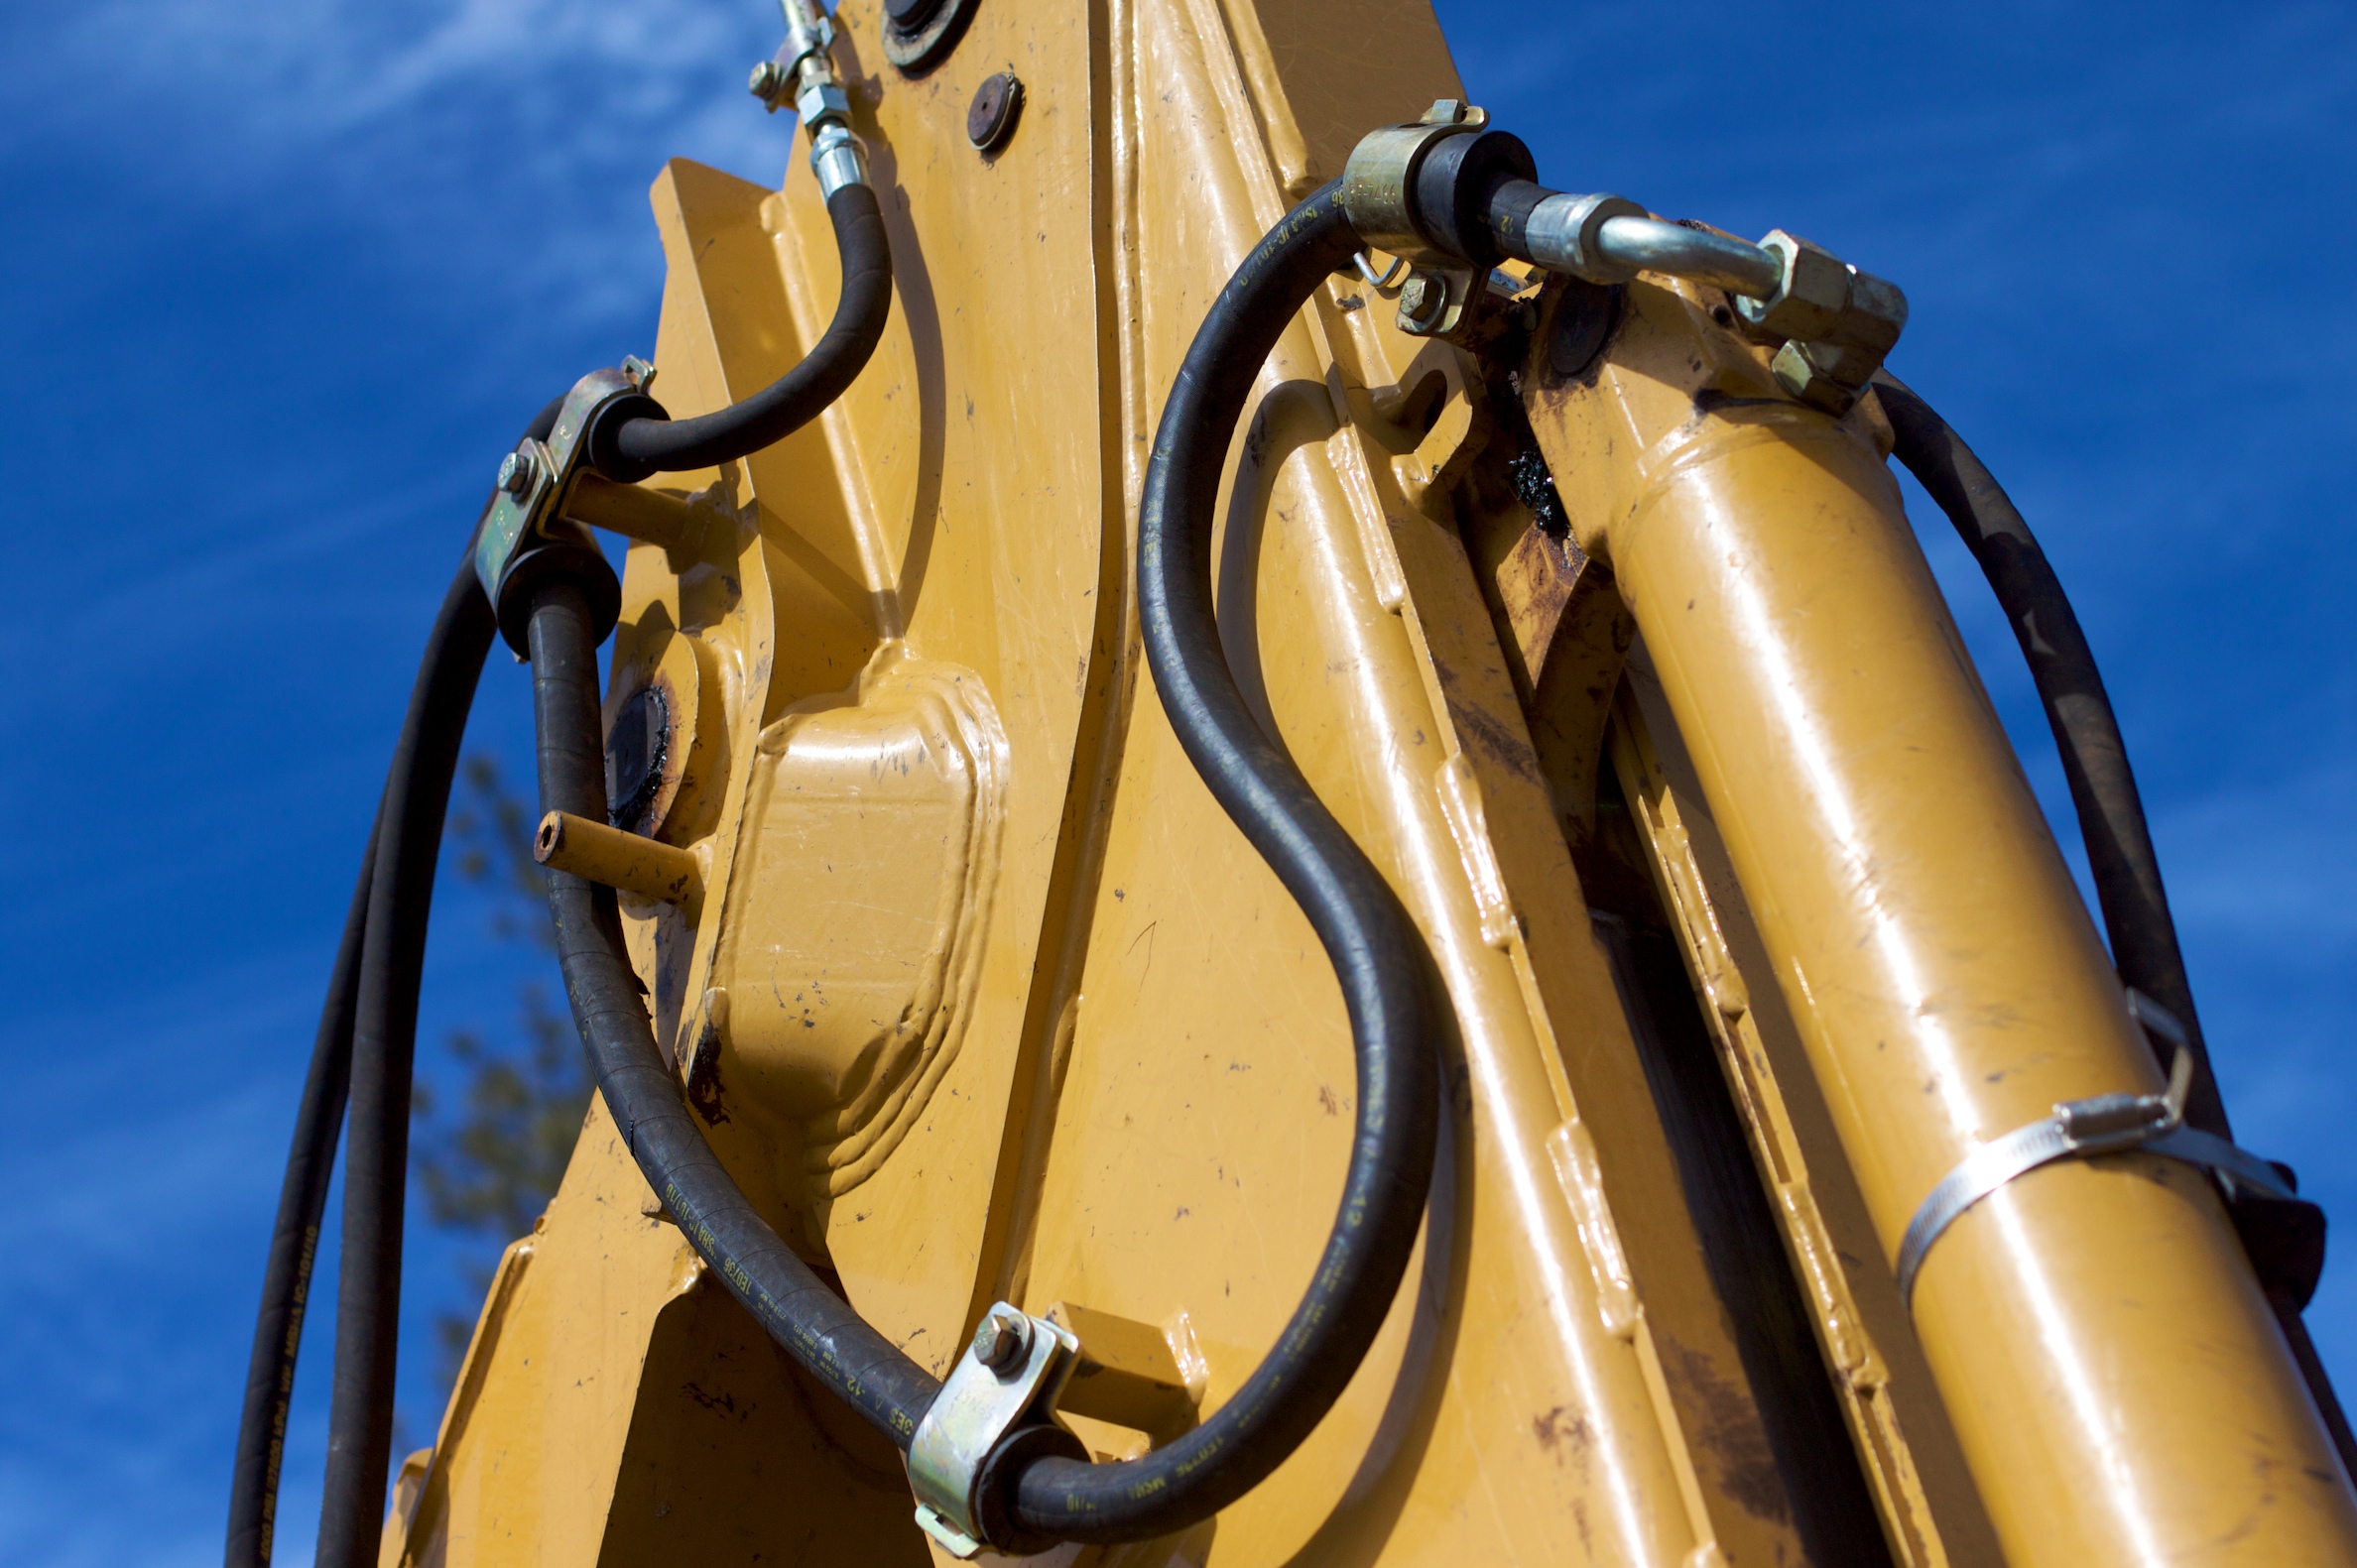
bicycle, vehicle, mast, electricity, yellow, 2010365, aircraft engine